Mariano (footballer, born 1986)

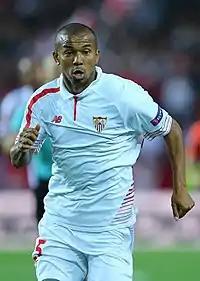
Mariano with Sevilla in 2016

Mariano Ferreira Filho (born 23 June 1986), simply known as Mariano, is a Brazilian professional footballer who plays as a right-back for América Mineiro.